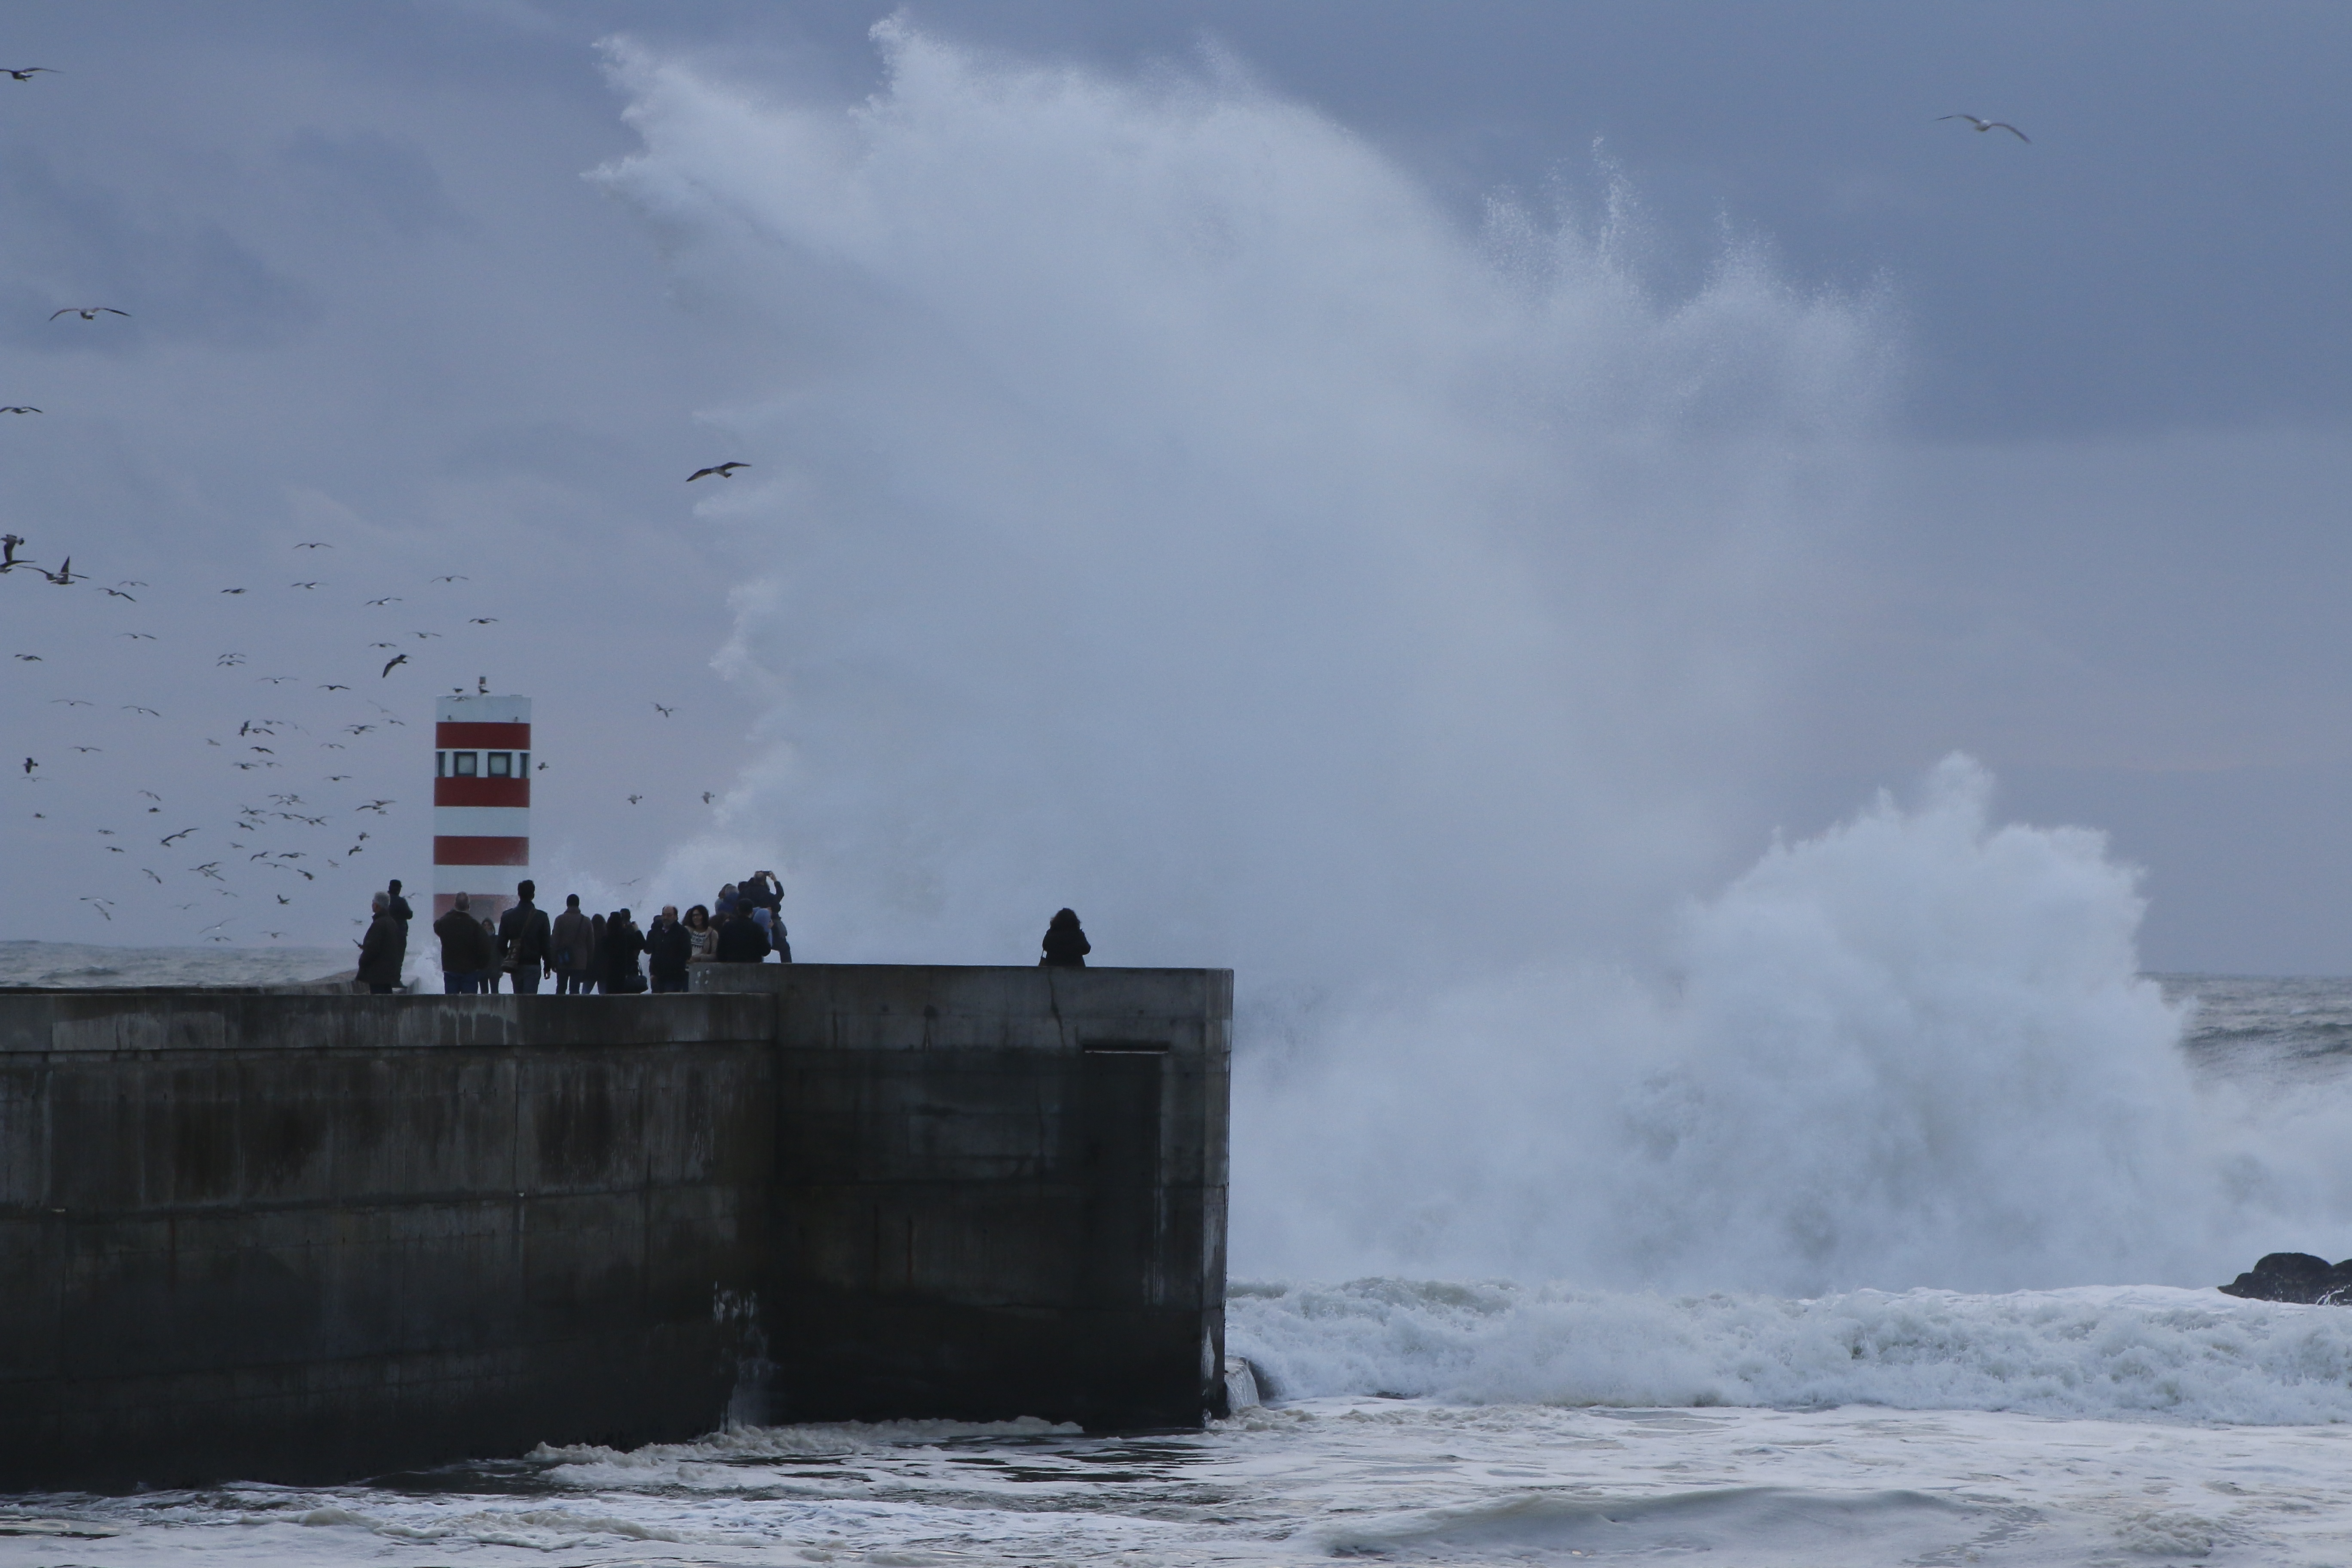
sea, coast, water, ocean, cloud, lighthouse, mist, shore, wave, river, tower, weather, body of water, breakwater, rough seas, atmospheric phenomenon, wind wave, curling, giant wave, angry nature